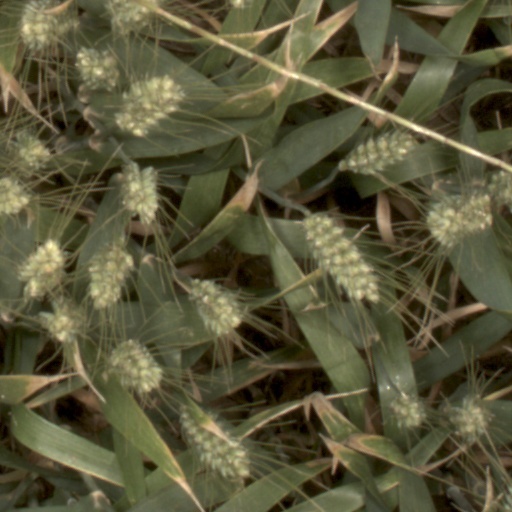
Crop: wheat